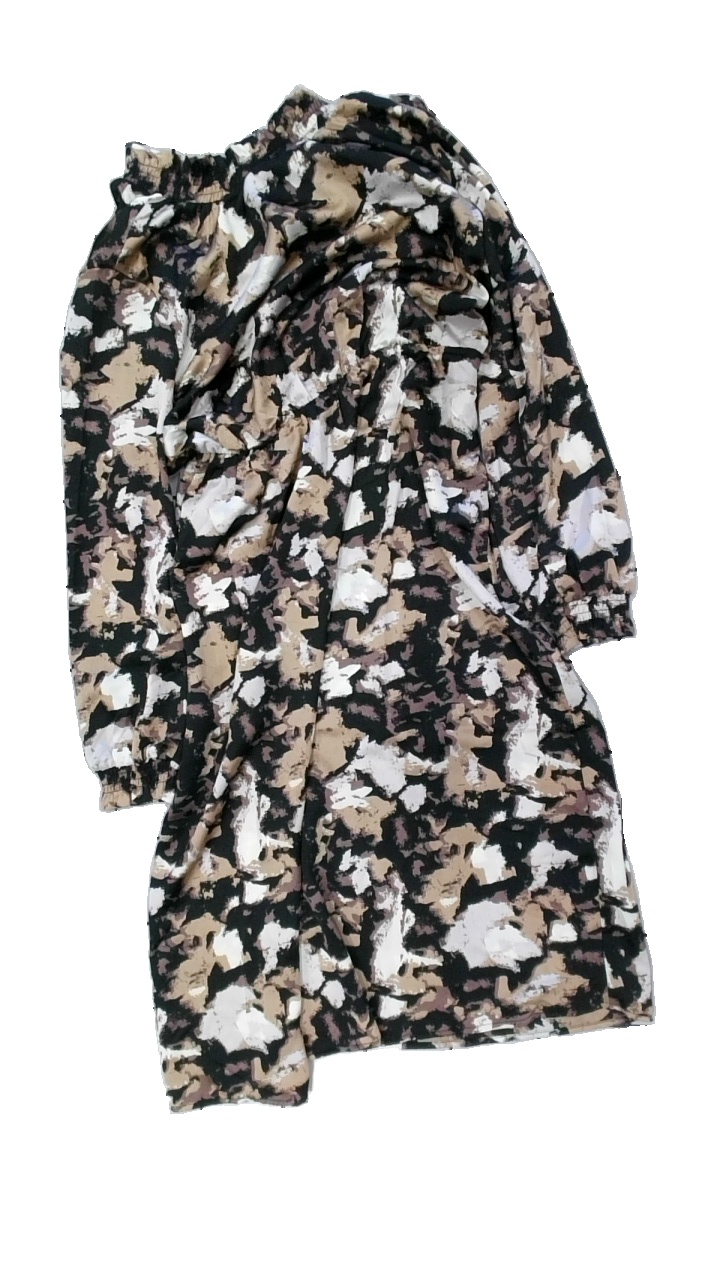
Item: Dress (Ladies)
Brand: Vila
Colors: Multicolor, Black, White, Beige
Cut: Regular, Turtle neck
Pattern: Other
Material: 100% polyester
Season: All
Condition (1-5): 5
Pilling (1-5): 5
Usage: Reuse
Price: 100-150